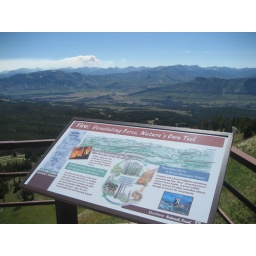
Forest fire sign with the Gun Barrel fire cloud in the distance. Looking towards Cody, WY.